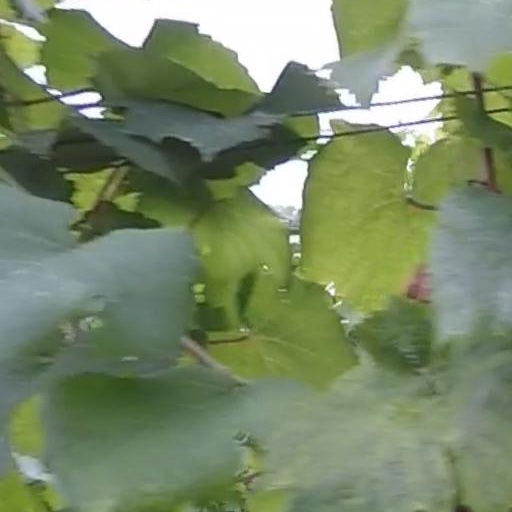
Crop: grape